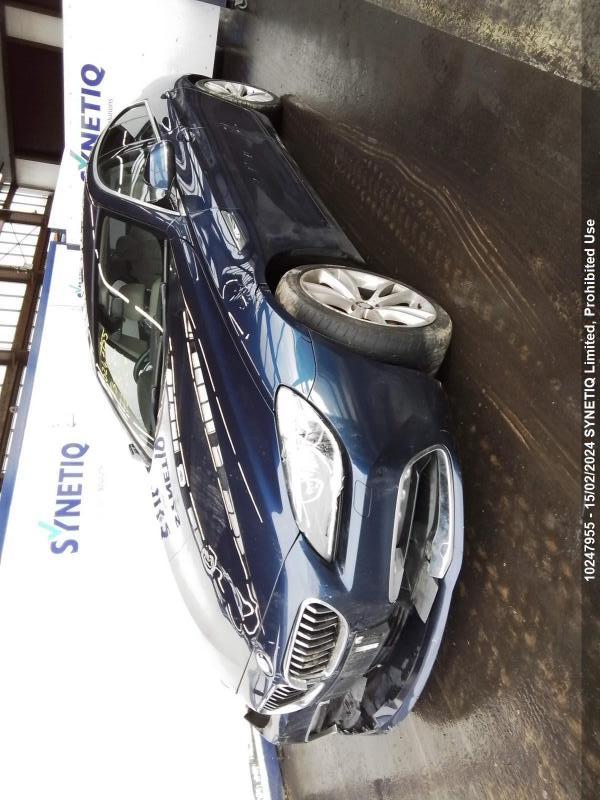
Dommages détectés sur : pare-choc avant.
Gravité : majeur